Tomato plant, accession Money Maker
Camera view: horizontal (90 deg, fisheye); turntable rotation: 30 degrees
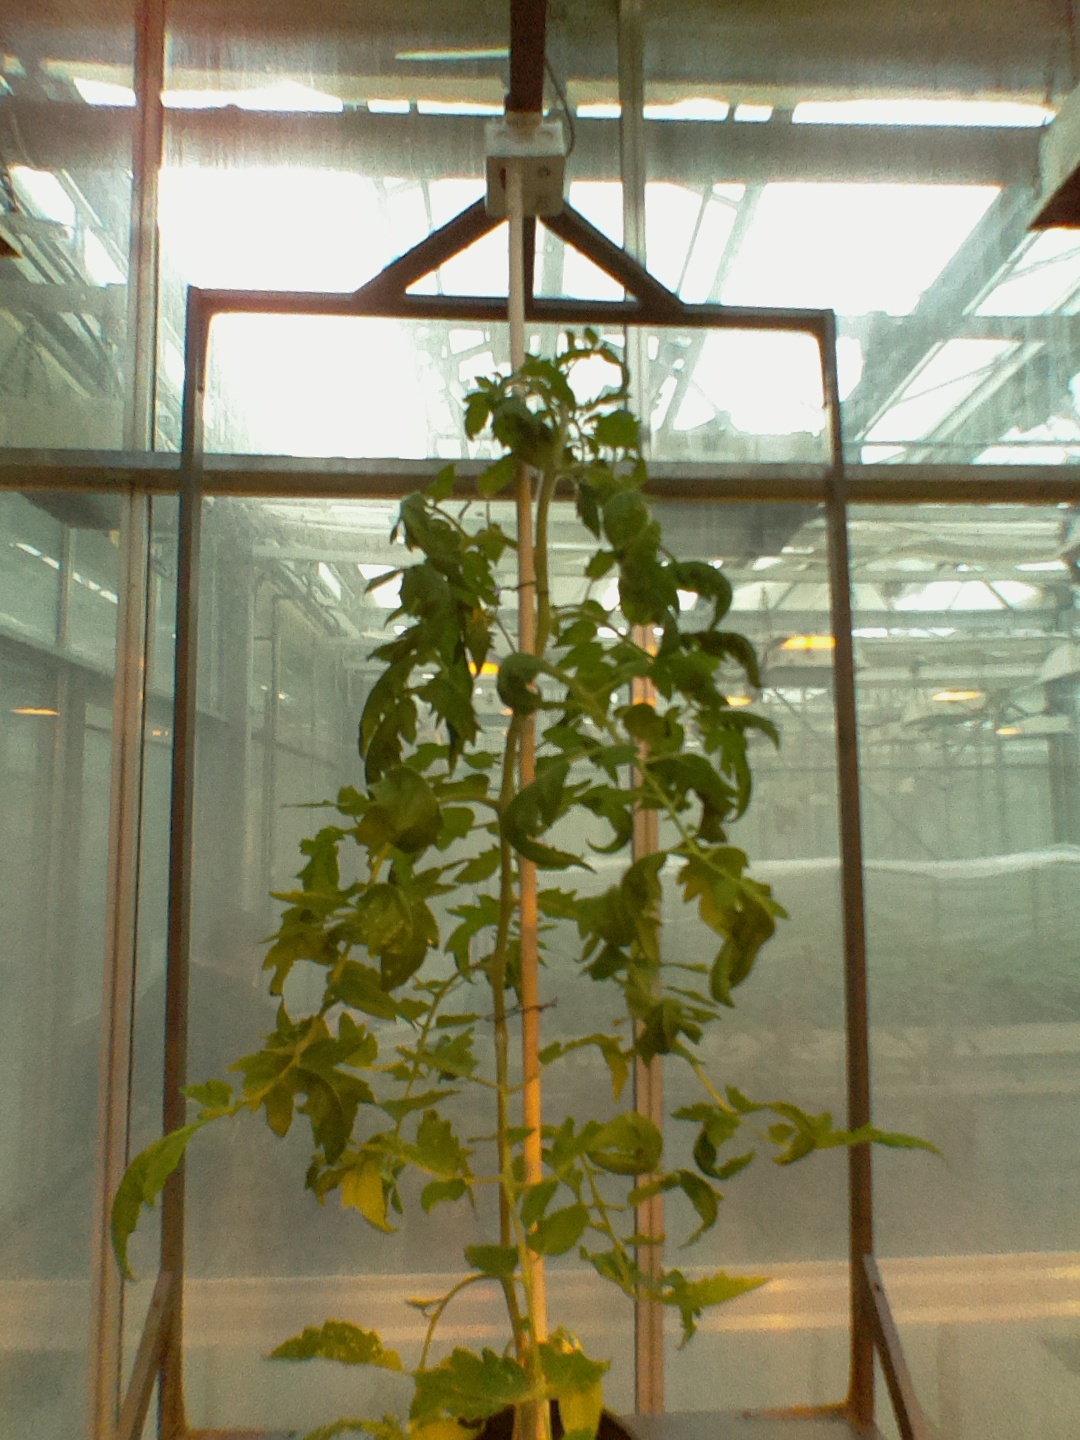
BBCH growth stage 63: 30%-40% of flowers open